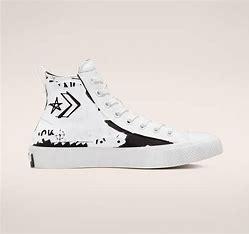
Brand: Converse
Model: UNT1TL3D